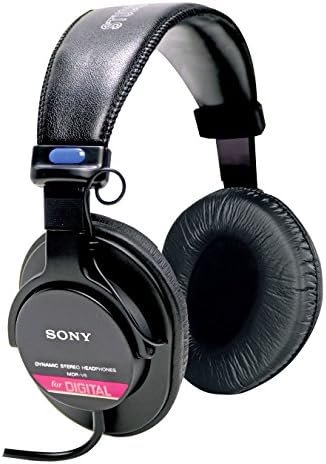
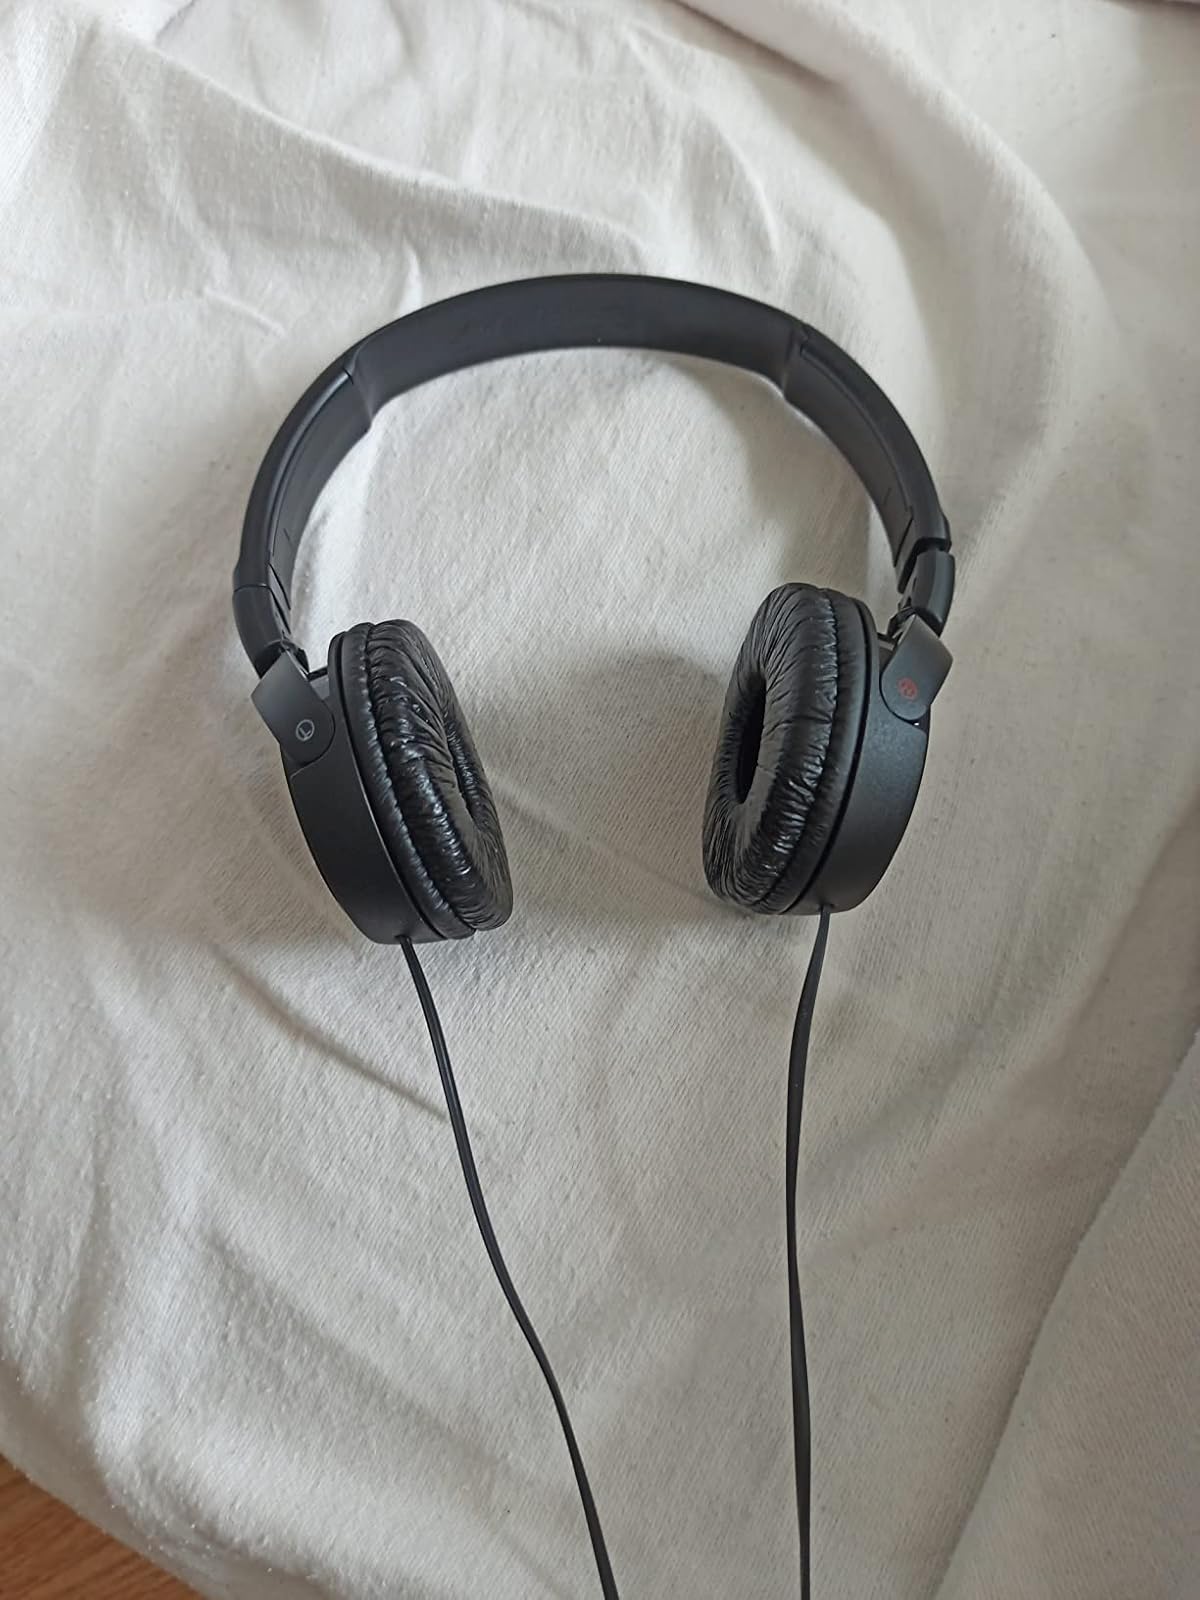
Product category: headphones
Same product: no